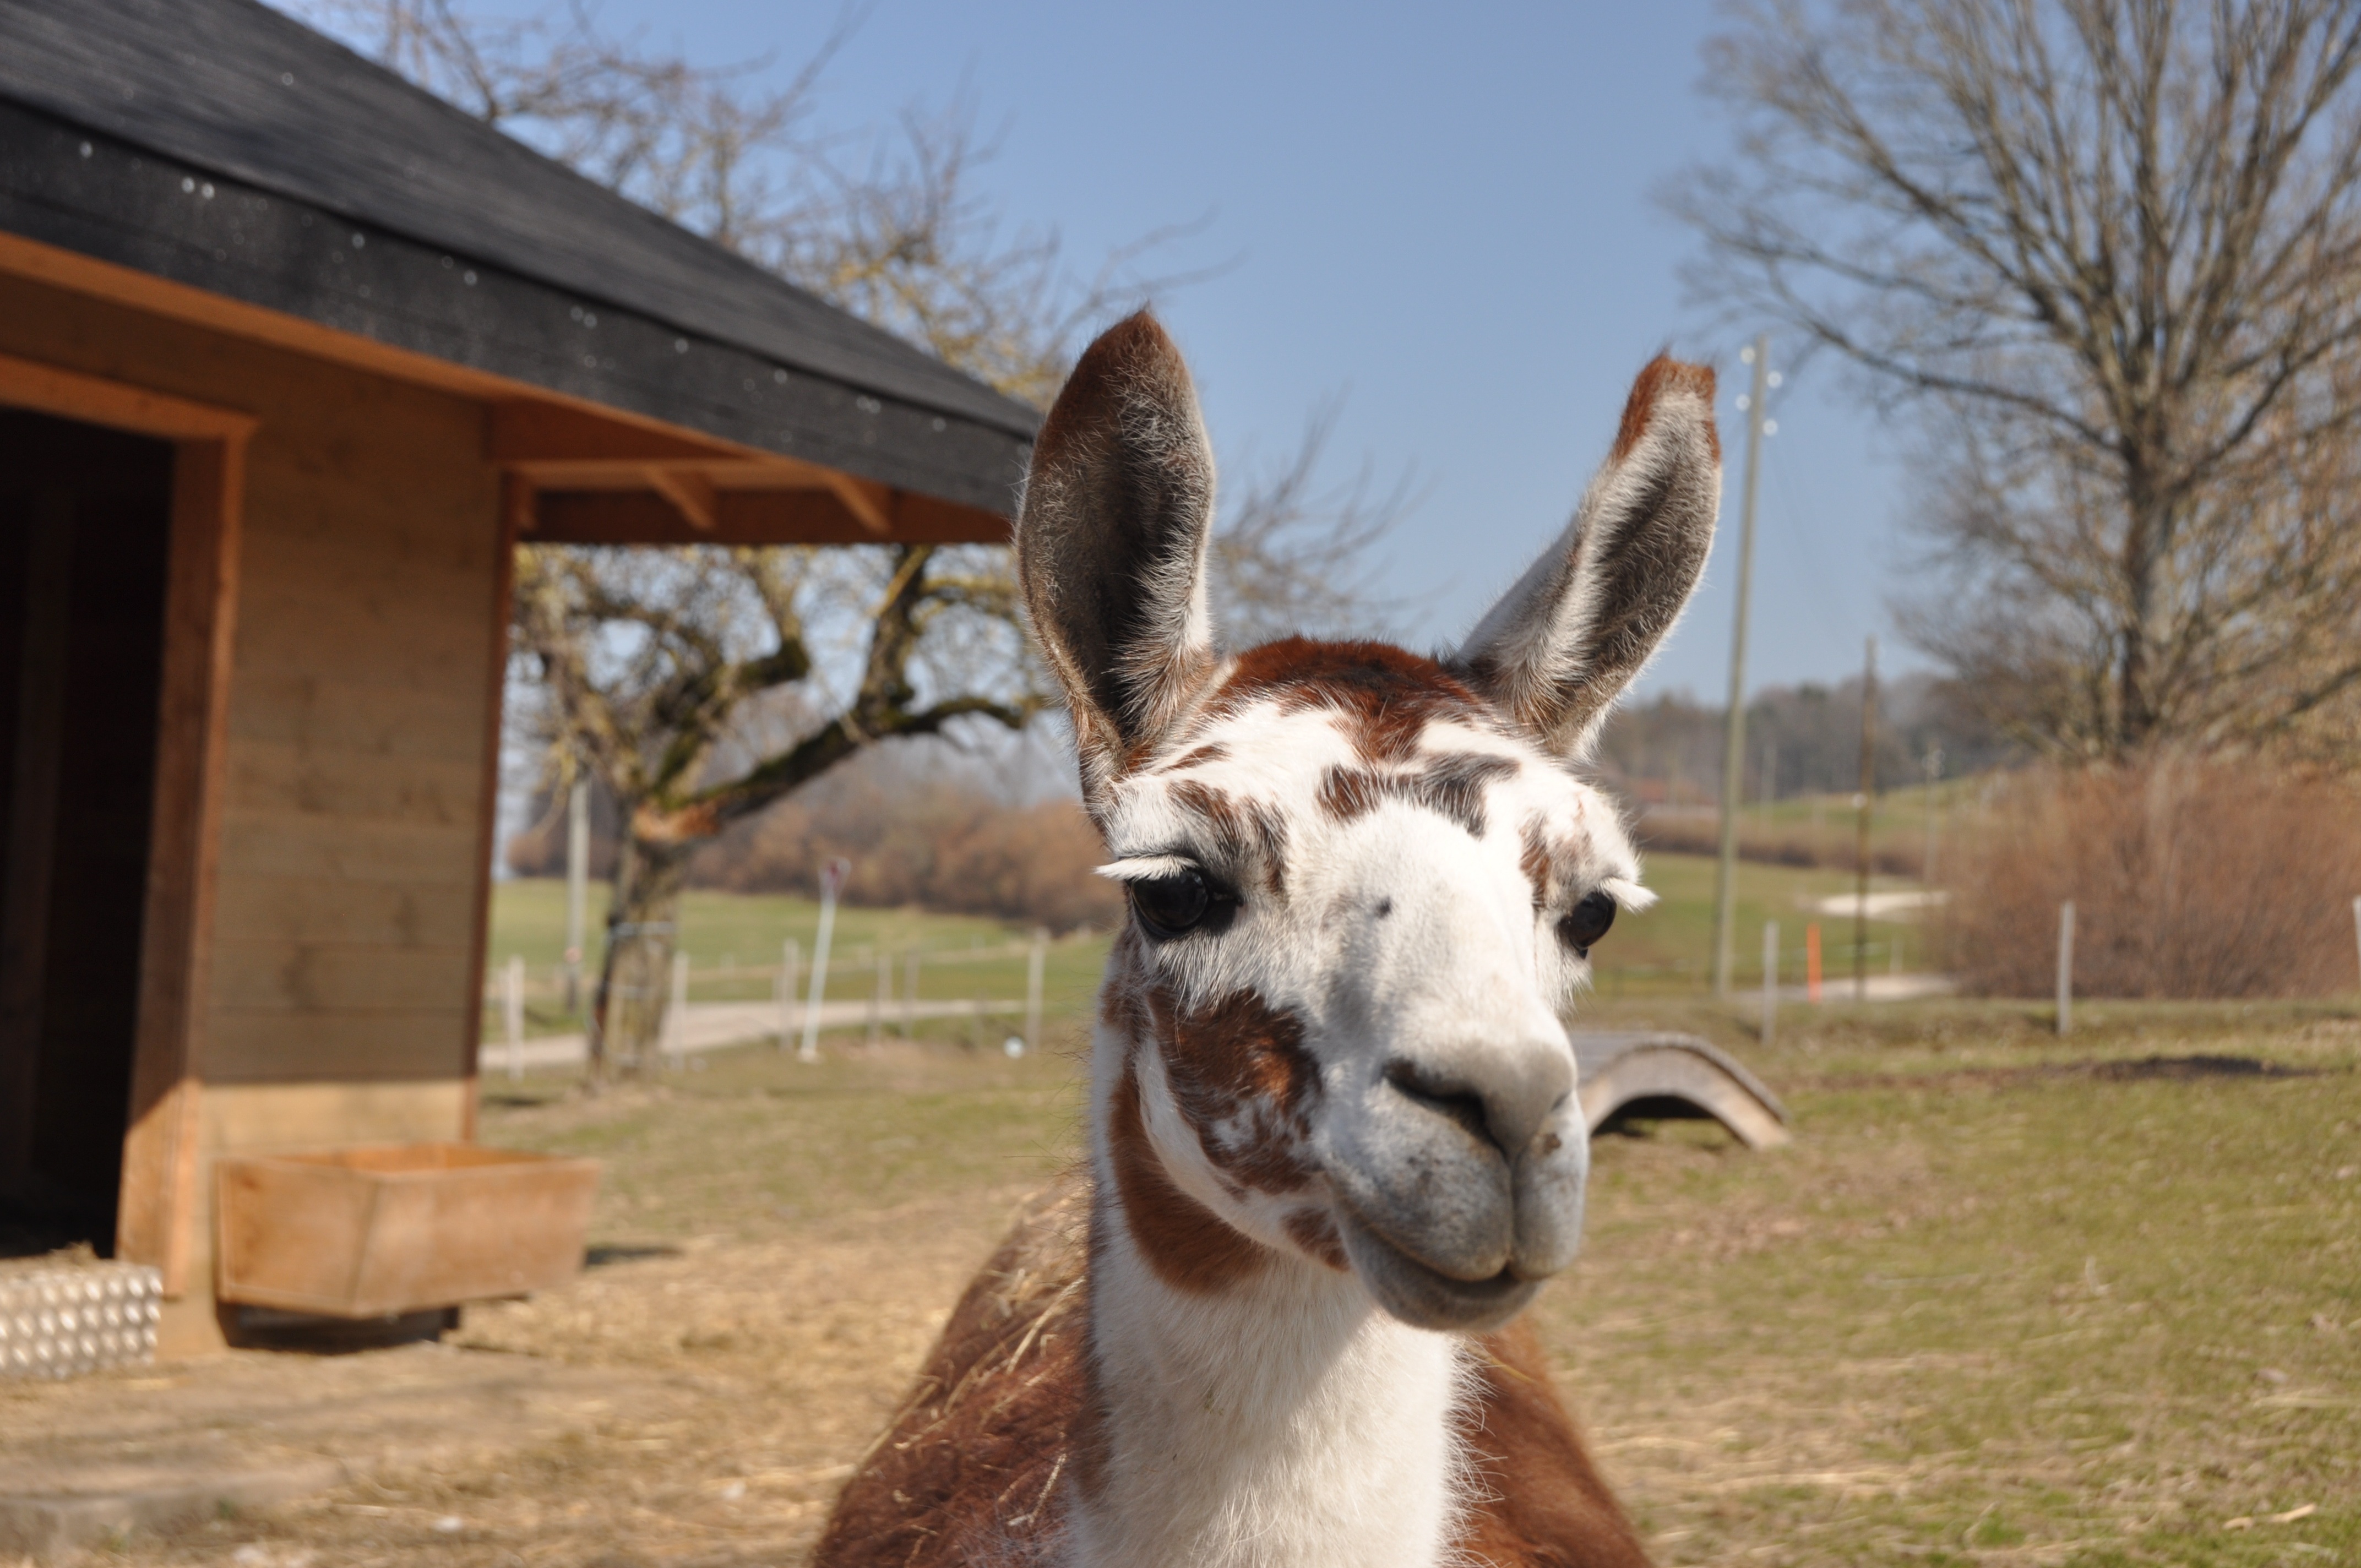
animal, wildlife, zoo, mammal, agriculture, fauna, llama, lama, vertebrate, switzerland, giraffidae, pack animal, camel like mammal